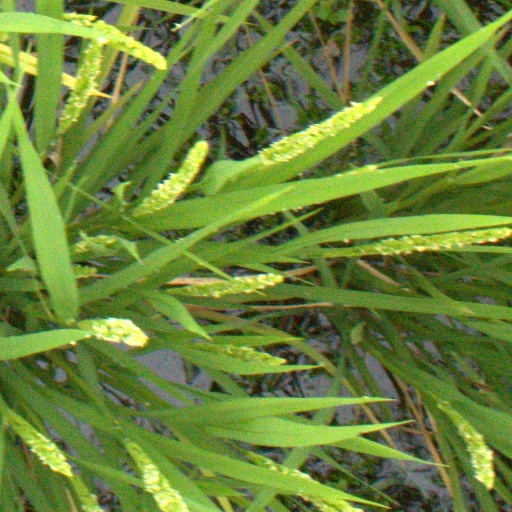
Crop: rice